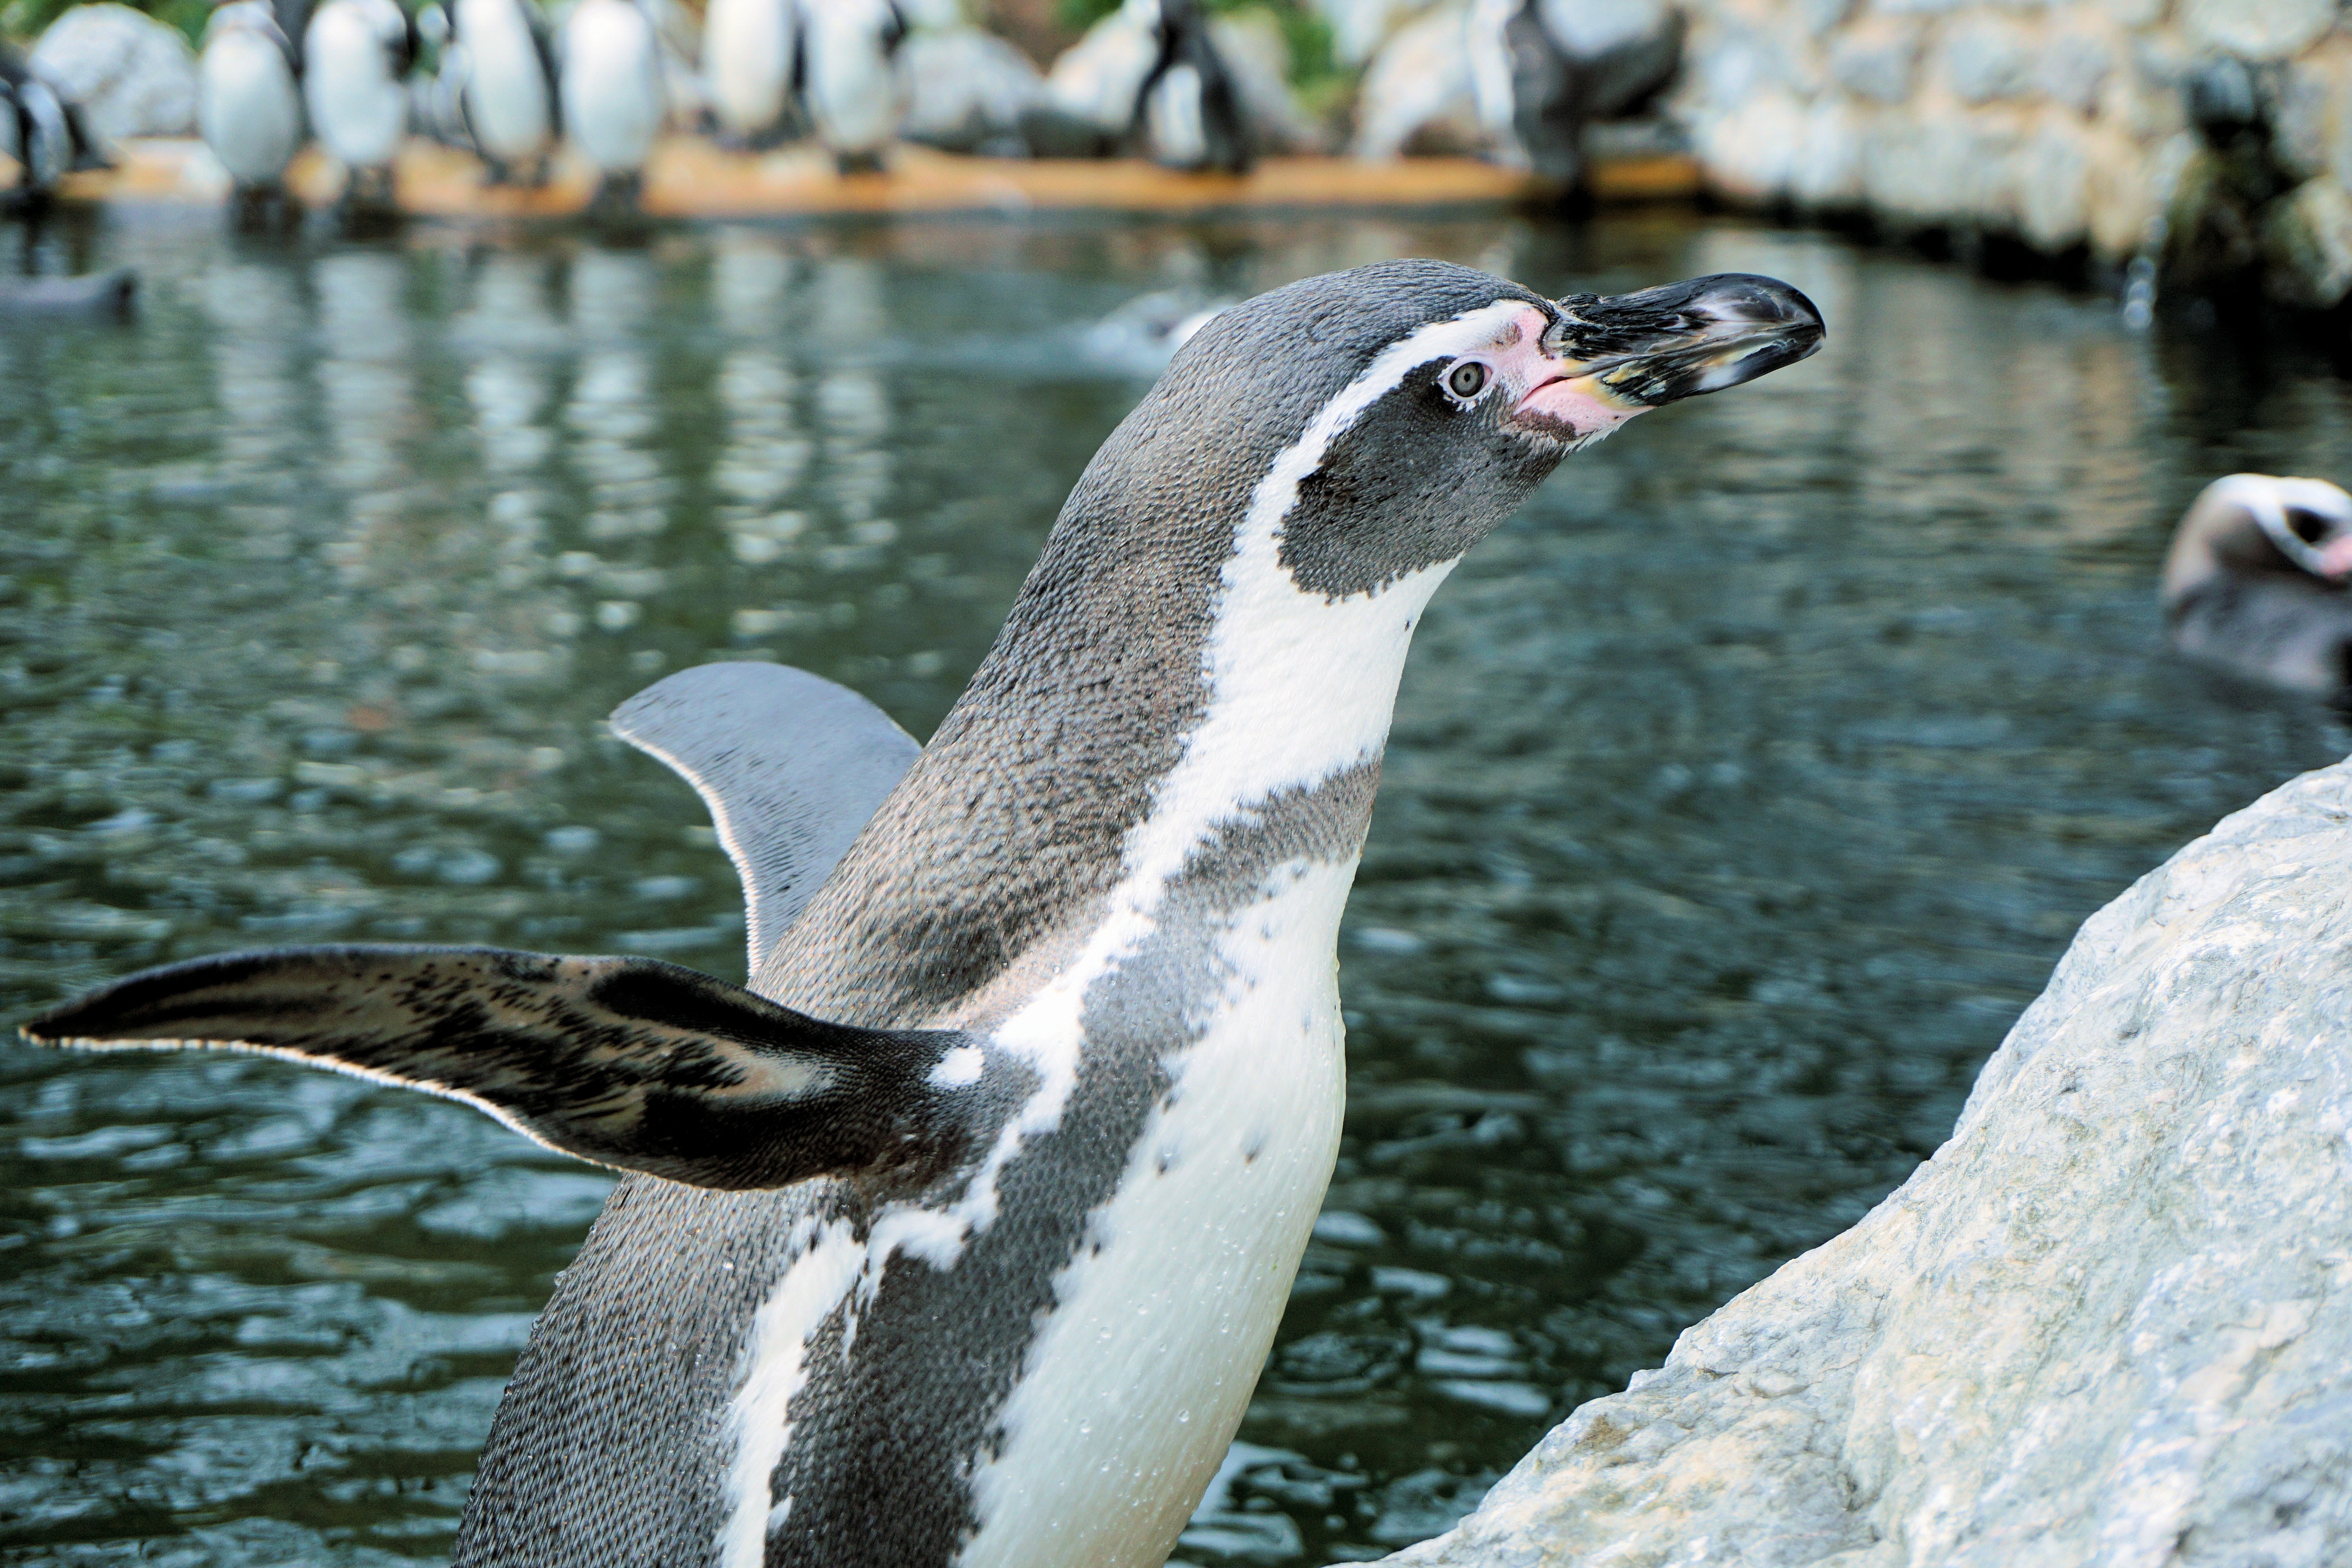
water, bird, animal, wildlife, swim, zoo, beak, fauna, penguin, vertebrate, bill, water bird, animal world, humboldt penguin, sababurg castle, zoo sababurg, flightless bird